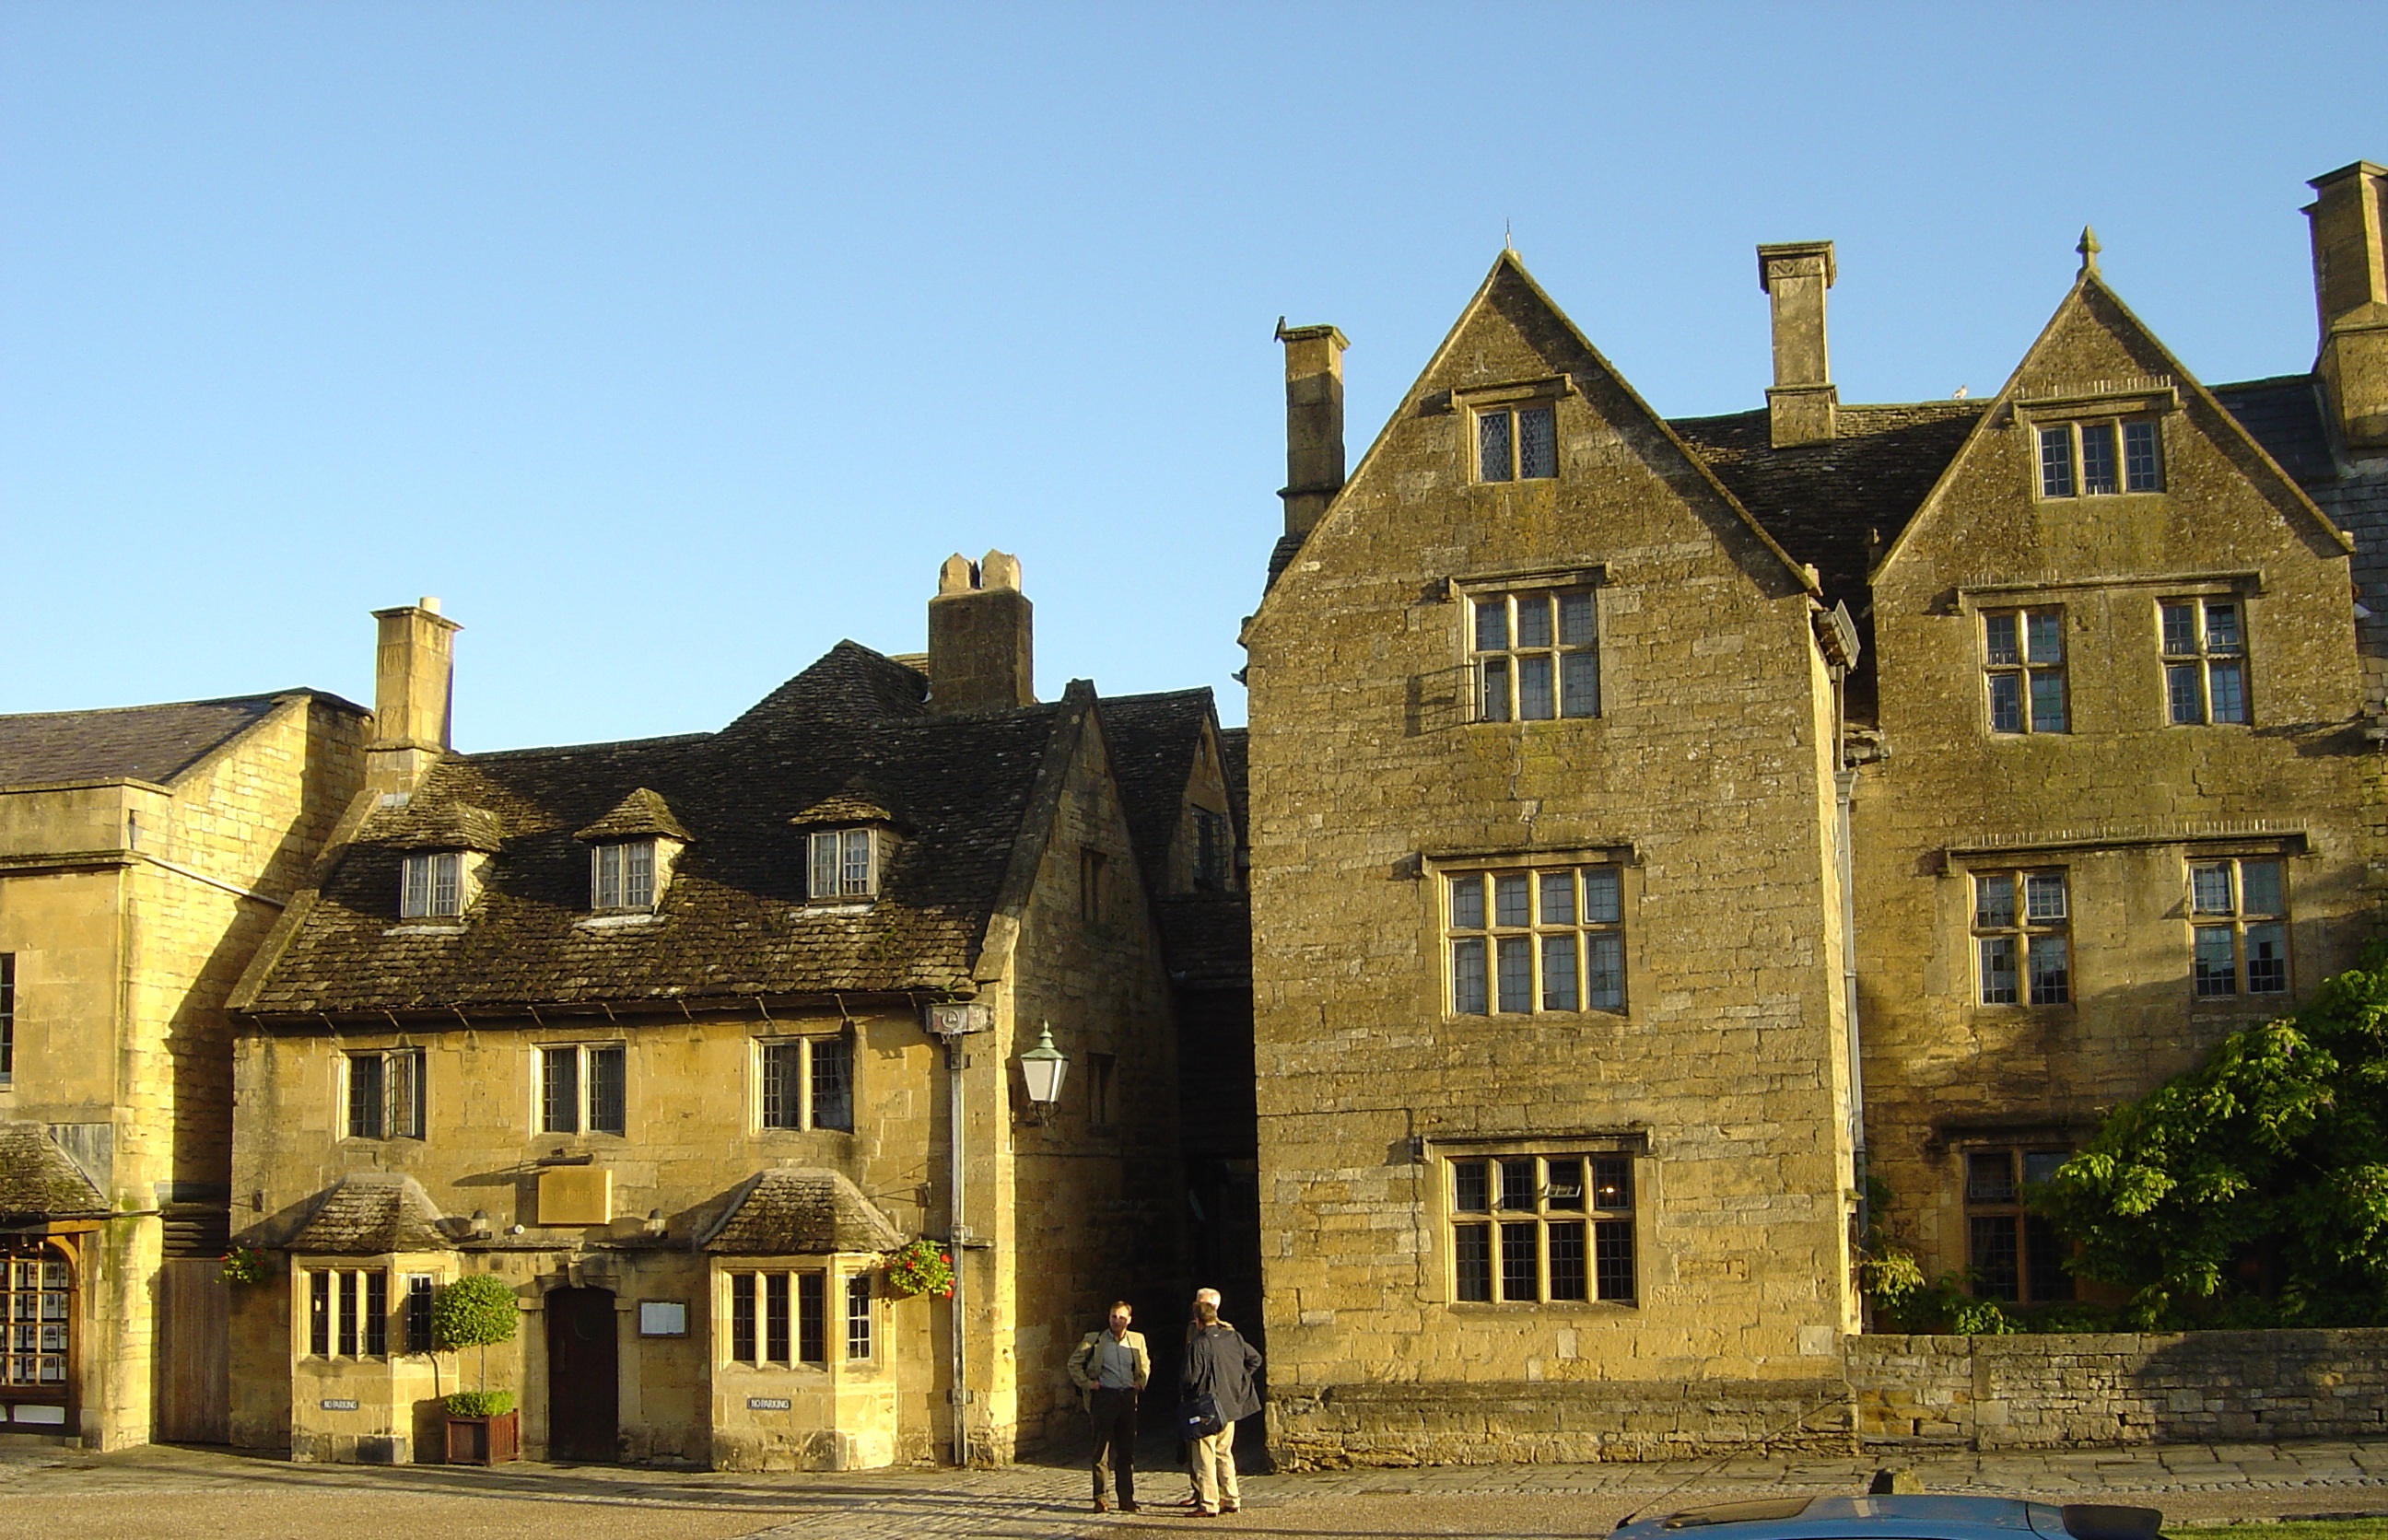
architecture, mansion, house, town, building, chateau, old, city, home, urban, village, europe, facade, property, colorful, waterway, narrow street, uk, england, buildings, worcestershire, estate, middle ages, neighbourhood, manor house, stately home, residential area, picturesque village